Fantaghirò (film series)

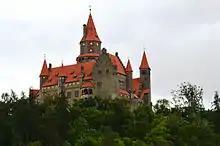
"Fantaghirò's castle" (Bouzov Castle)

Fantaghirò, portrayed by Alessandra Martines, is a strong and beautiful warrior-princess who is the main character in all five films. The youngest princess of three, she is outspoken, rebellious, and courageous, never retreating from a battle. In the first film, she is an impulsive troublemaker who grew up fascinated by weapons and adventure and who likes to provoke her father and sisters, but underneath it, she has a good heart. Fantaghirò is mentored and protected by the White Witch, also known as the White Knight, who teaches her to understand and communicate with animals; her own masculine counter-ego persona's pseudonym is the "Count of Valdoca". After Fantaghirò's mother did not survive childbirth, the baby was taken by the King to the cave where a ferocious beast lived, in order to be sacrificed there. The White Witch appeared for the first time in Fantaghirò's life to save her, explaining to the King the importance of the child.